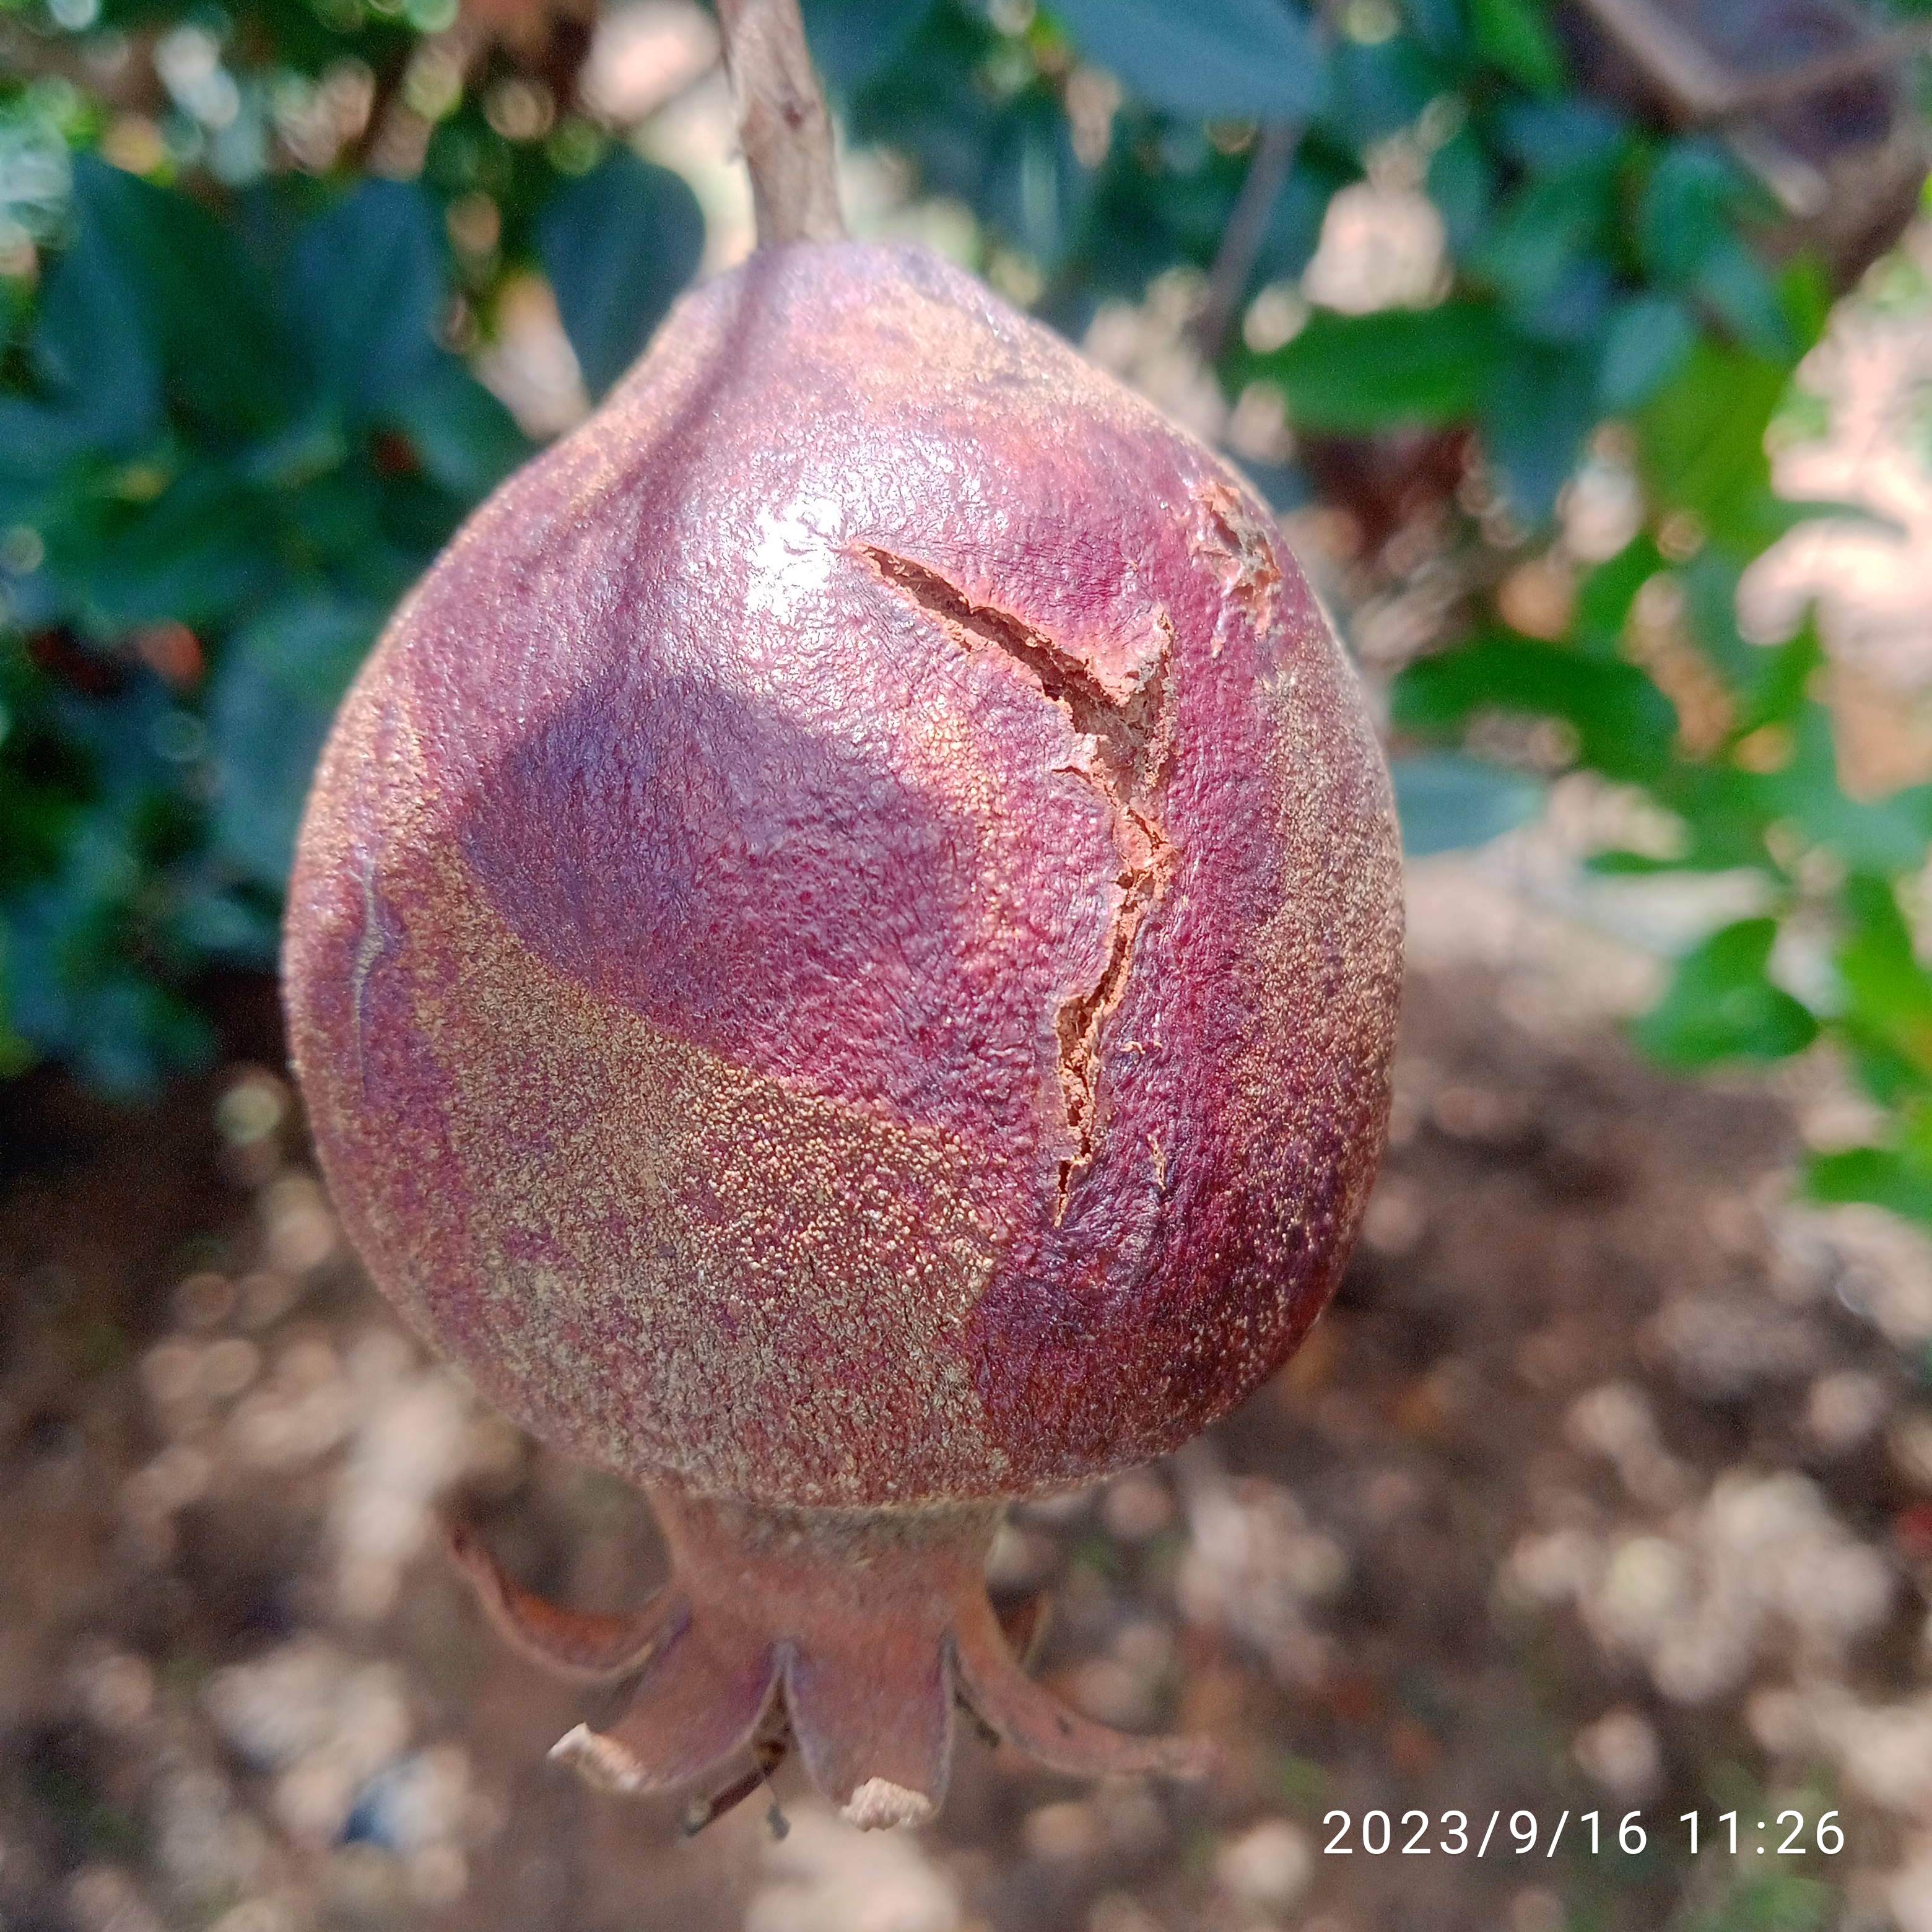
Label: Alternaria